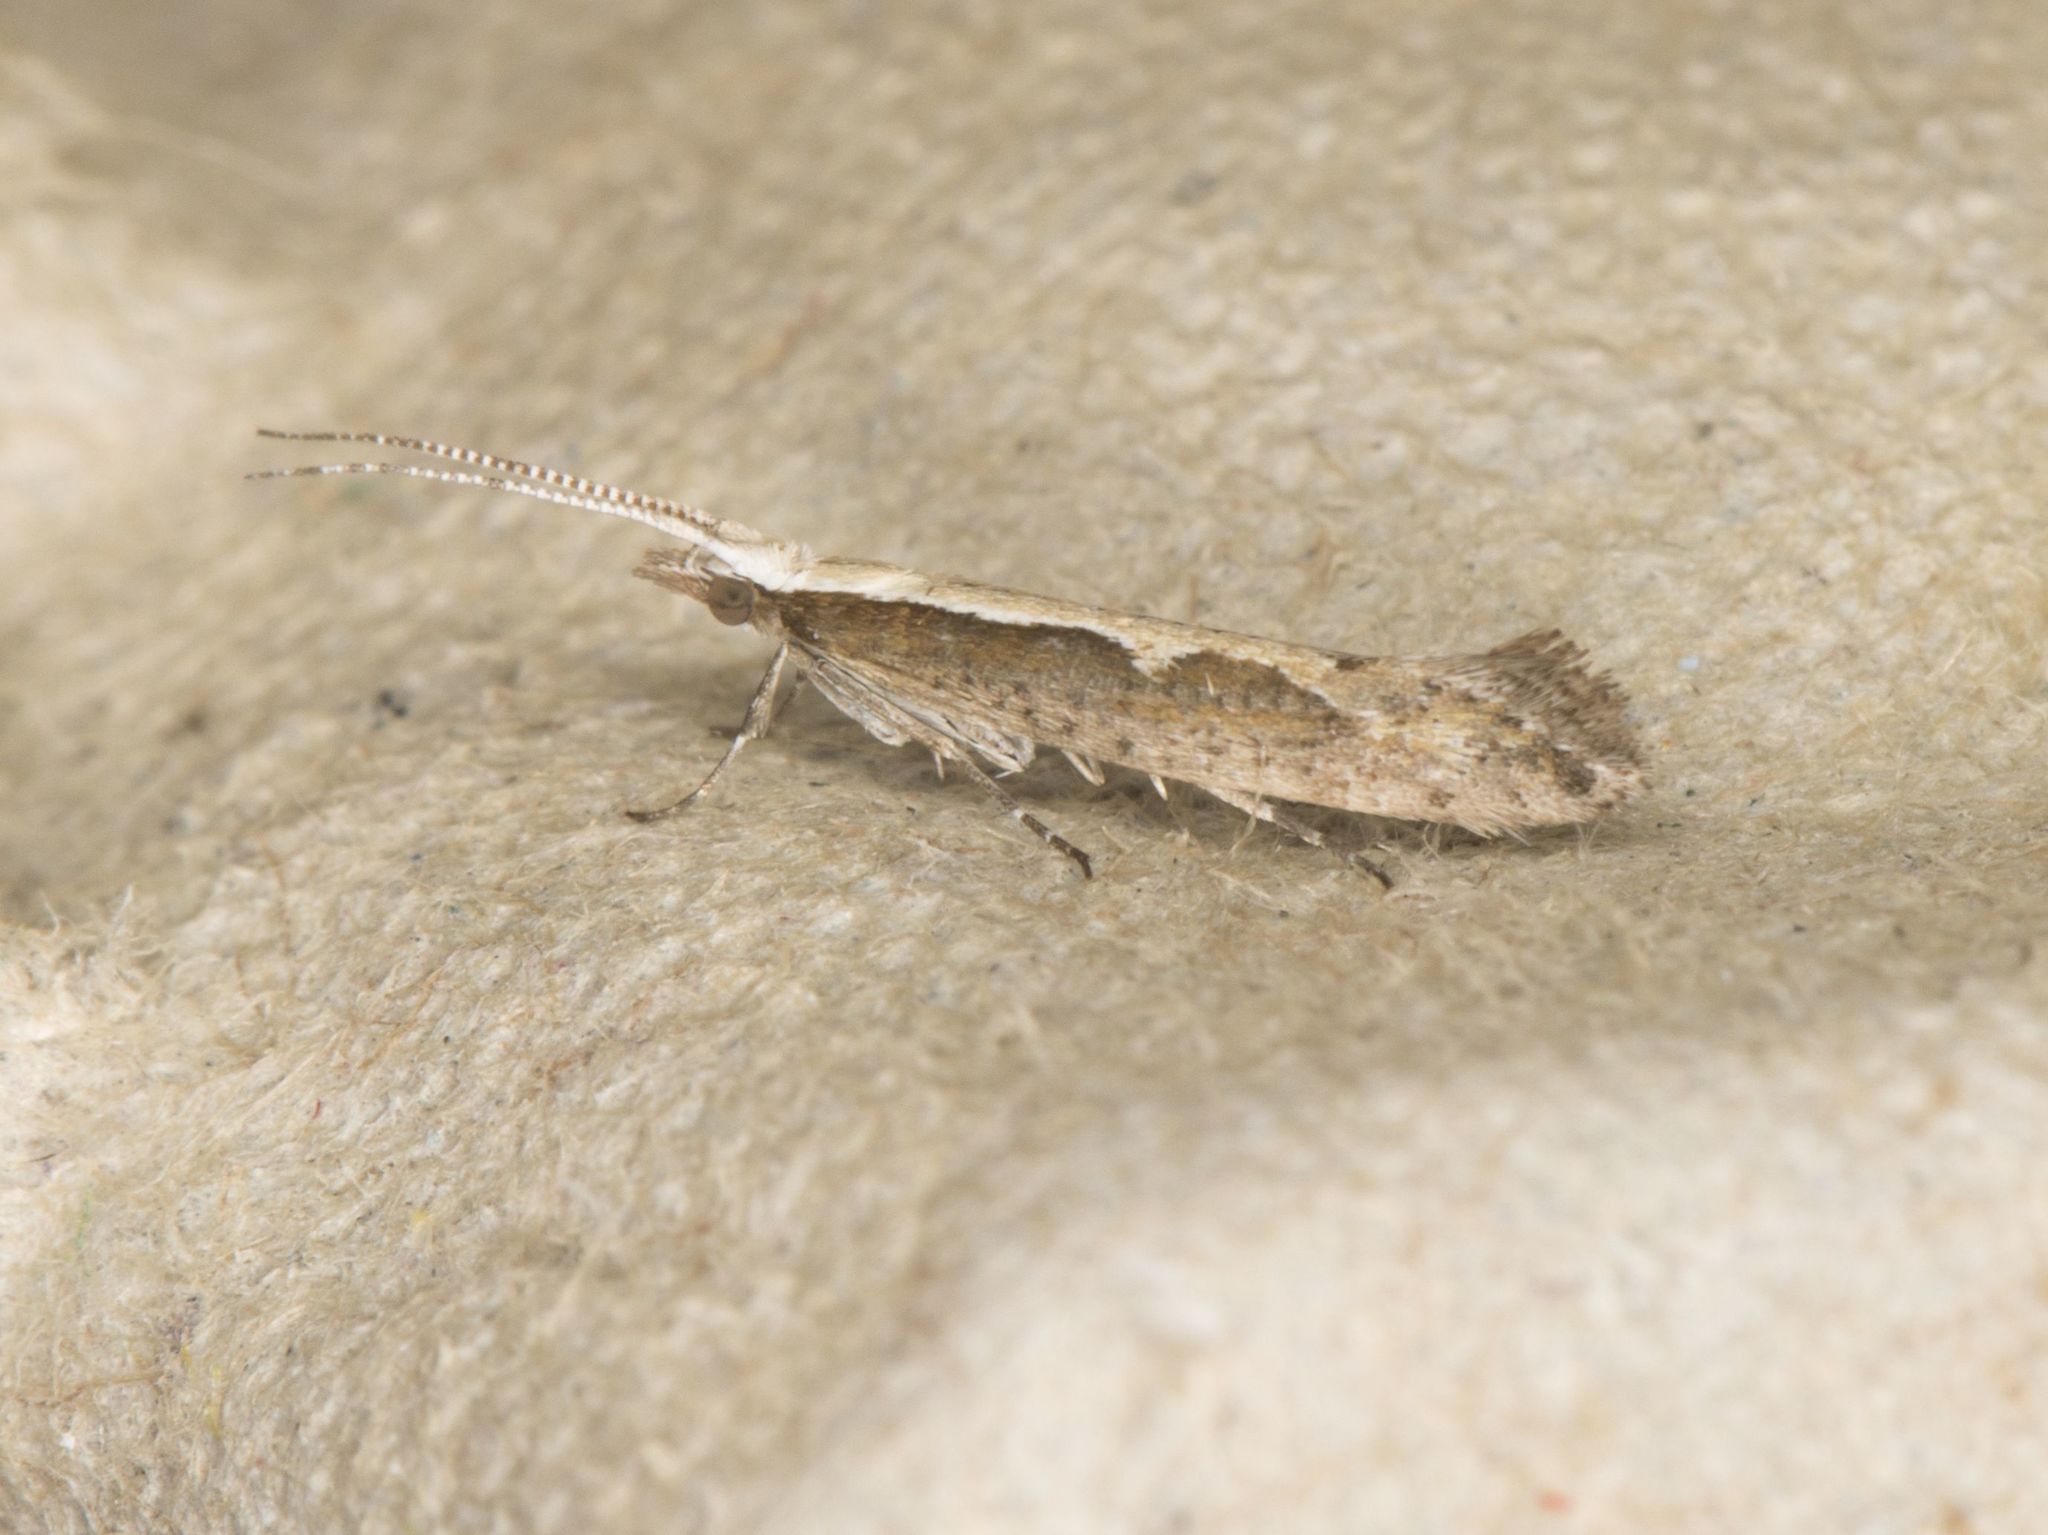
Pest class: diamondback_moth